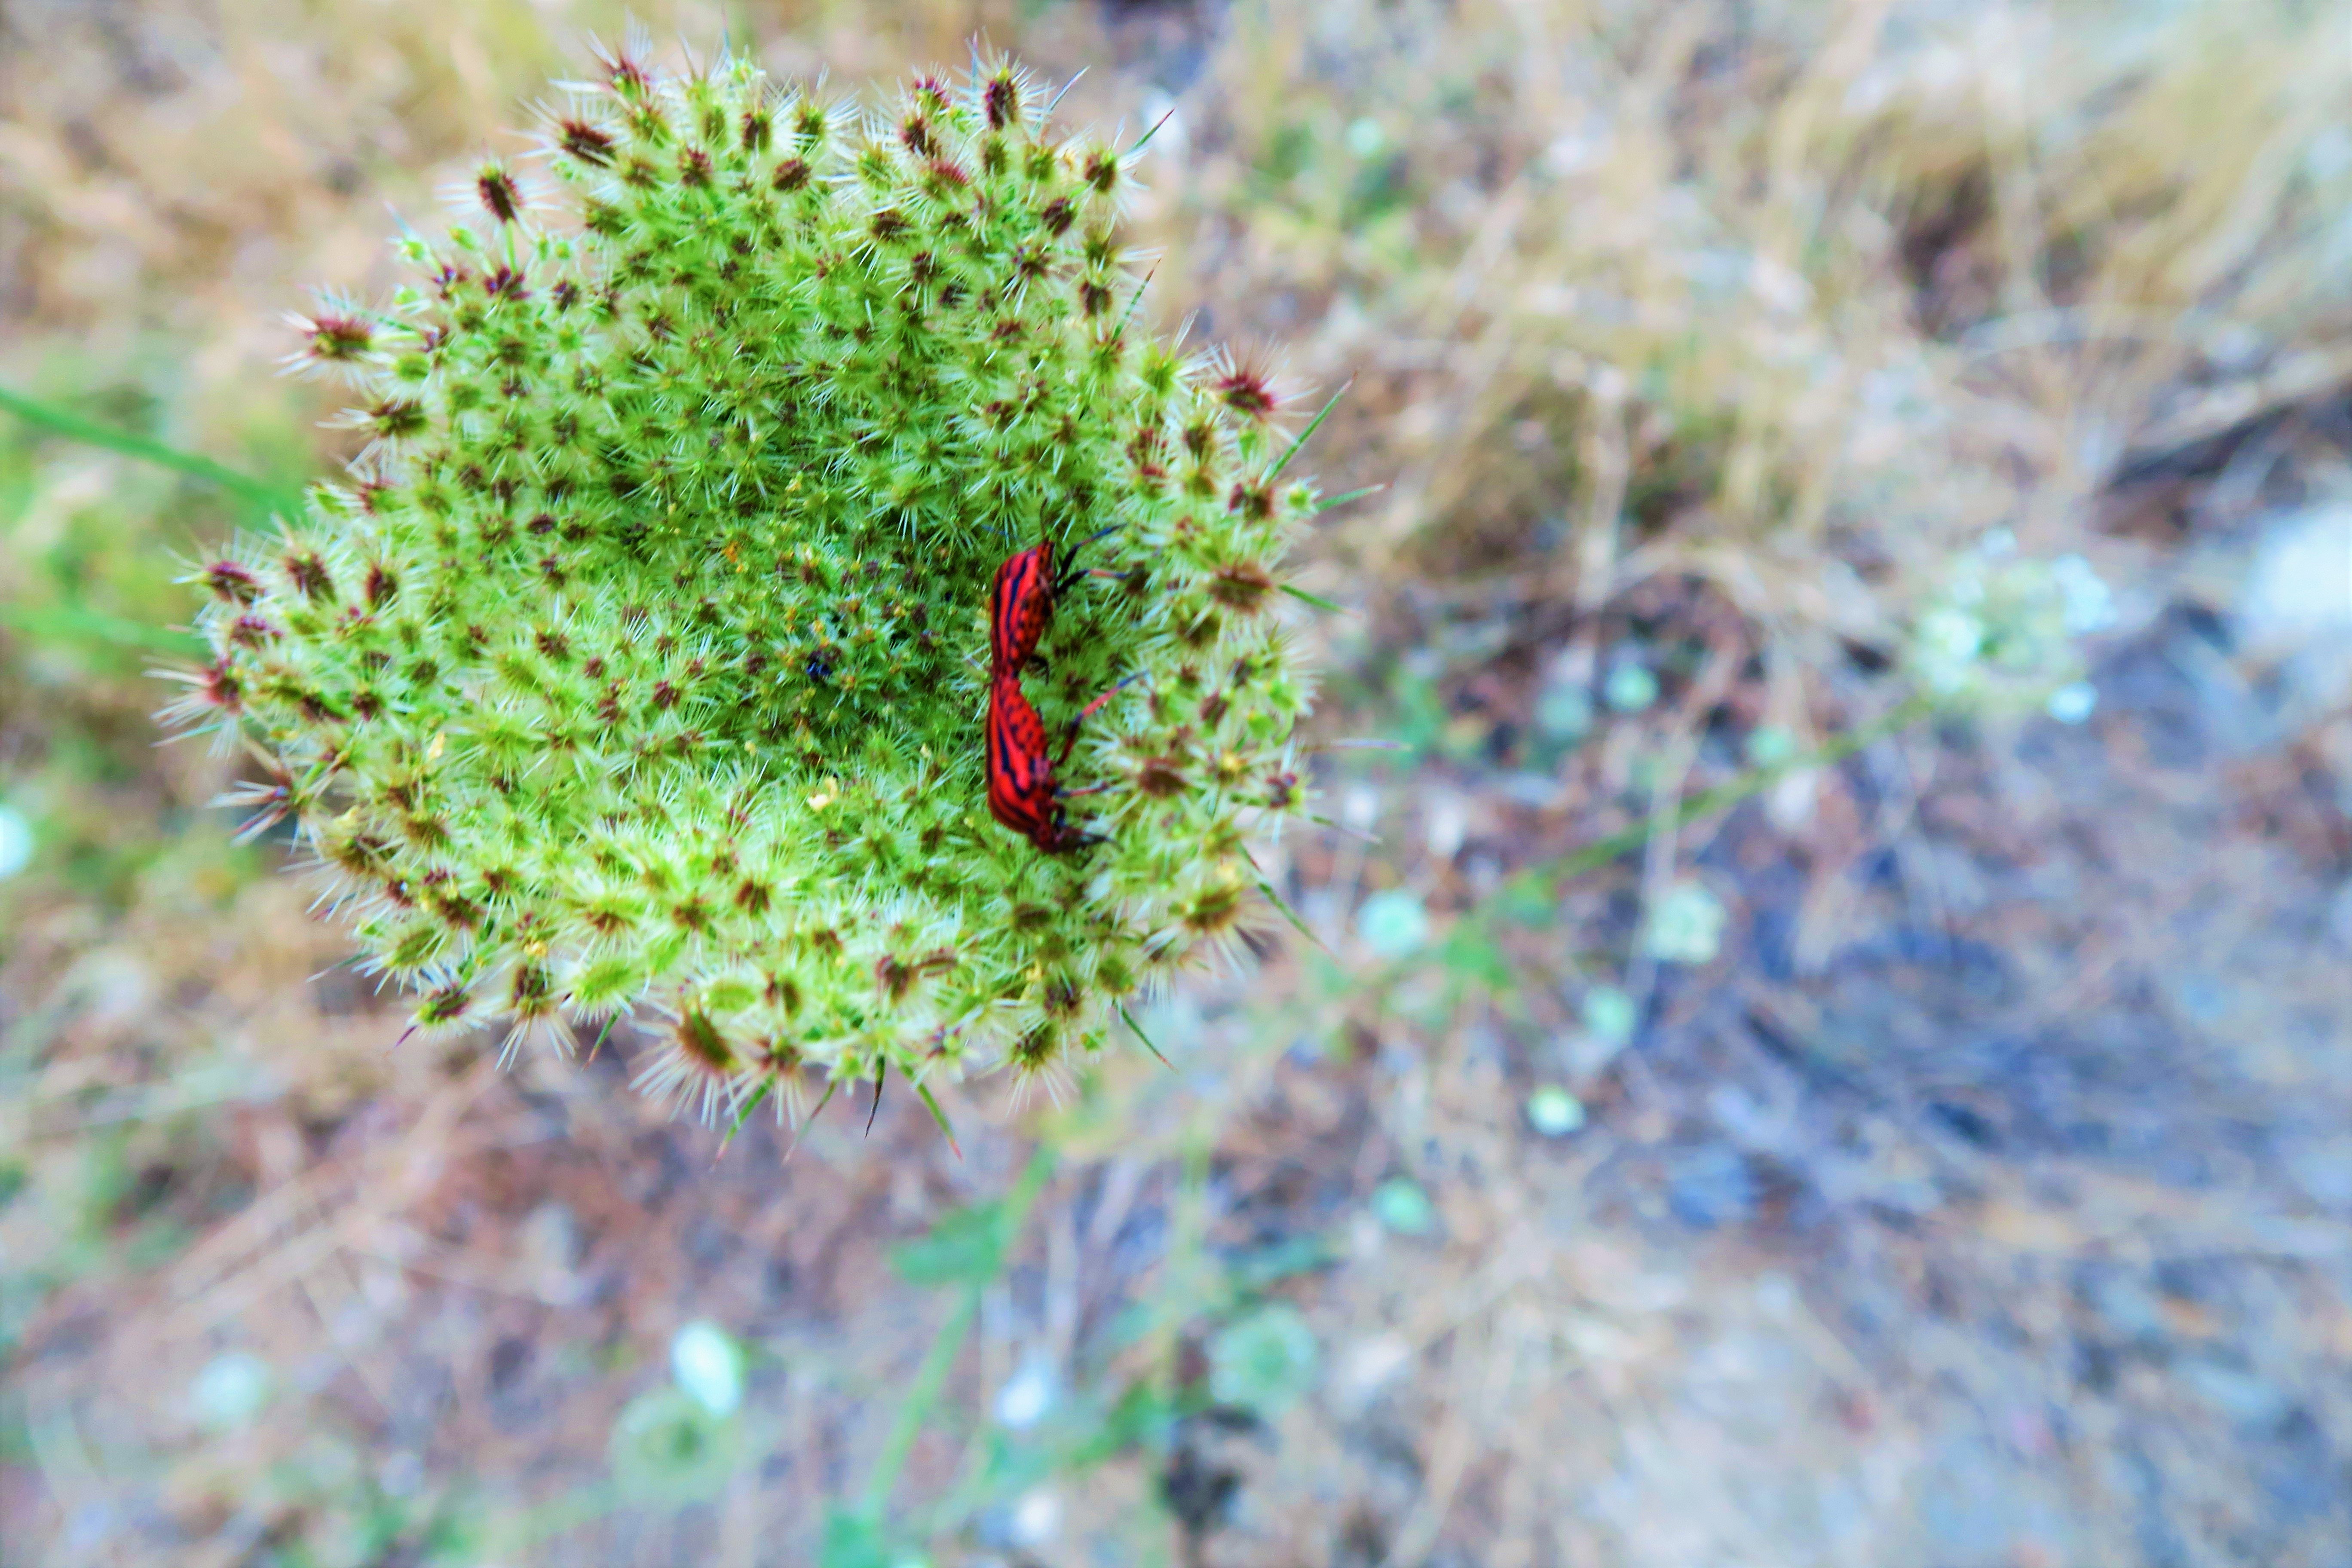
herbs, sky, nature, countryside, oak, acorn, plant, organism, flower, wildlife, insect, non vascular land plant